1600th Anniversary of the Foundation of Venice

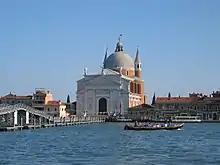
Church of the Most Holy Redeemer

G20 Finance Ministers and Central Bank Governors Meeting and side events.